El Chaltén

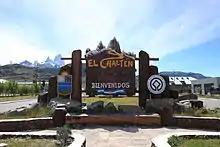
El Chaltén

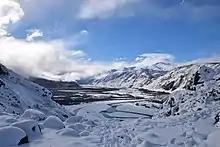
Hiking trails leading north from El Chaltén.

El Chaltén has an unpredictable subpolar oceanic climate (Köppen "Cfc") with subantarctic continental ("Dfc") influences, with precipitation distributed on a large number of days despite not being nearly as heavy as in Chilean Patagonia; bad weather is exceedingly common. Summers experience long daylight hours, very windy weather, and cool temperatures, mostly below during the day and below during the night. Frost can and does occur in the summer too. Winters bring snow in moderate quantities, and average temperatures around during the day and during the night; however, the coldest nights are much colder than this. Spring and fall are variable, but generally cold as well.